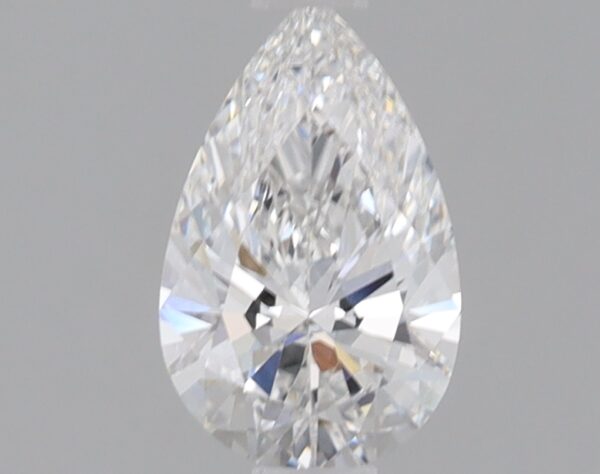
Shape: pear
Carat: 0.7
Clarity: VS1
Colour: E
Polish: EX
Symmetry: EX
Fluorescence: NONE
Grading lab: IGI
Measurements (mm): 8.08 x 5.05 x 3.04